Jean-Charles-Pierre Lenoir

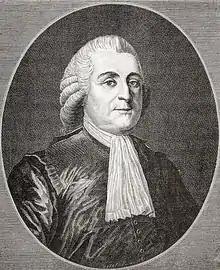

Jean Charles Pierre Lenoir (10 December 1732 – 17 November 1807) was a French lawyer who headed the Paris police in the period immediately before the French Revolution of 1789–99.